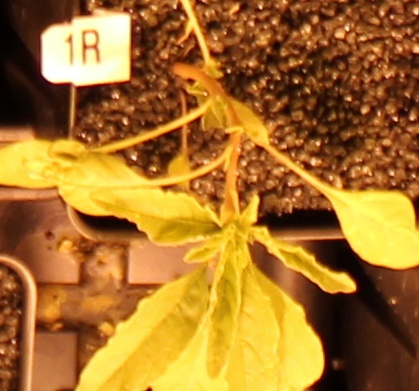
Label: Waterhemp